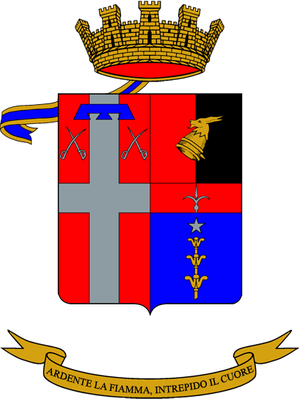
La liste des régiments de l'armée de terre italienne